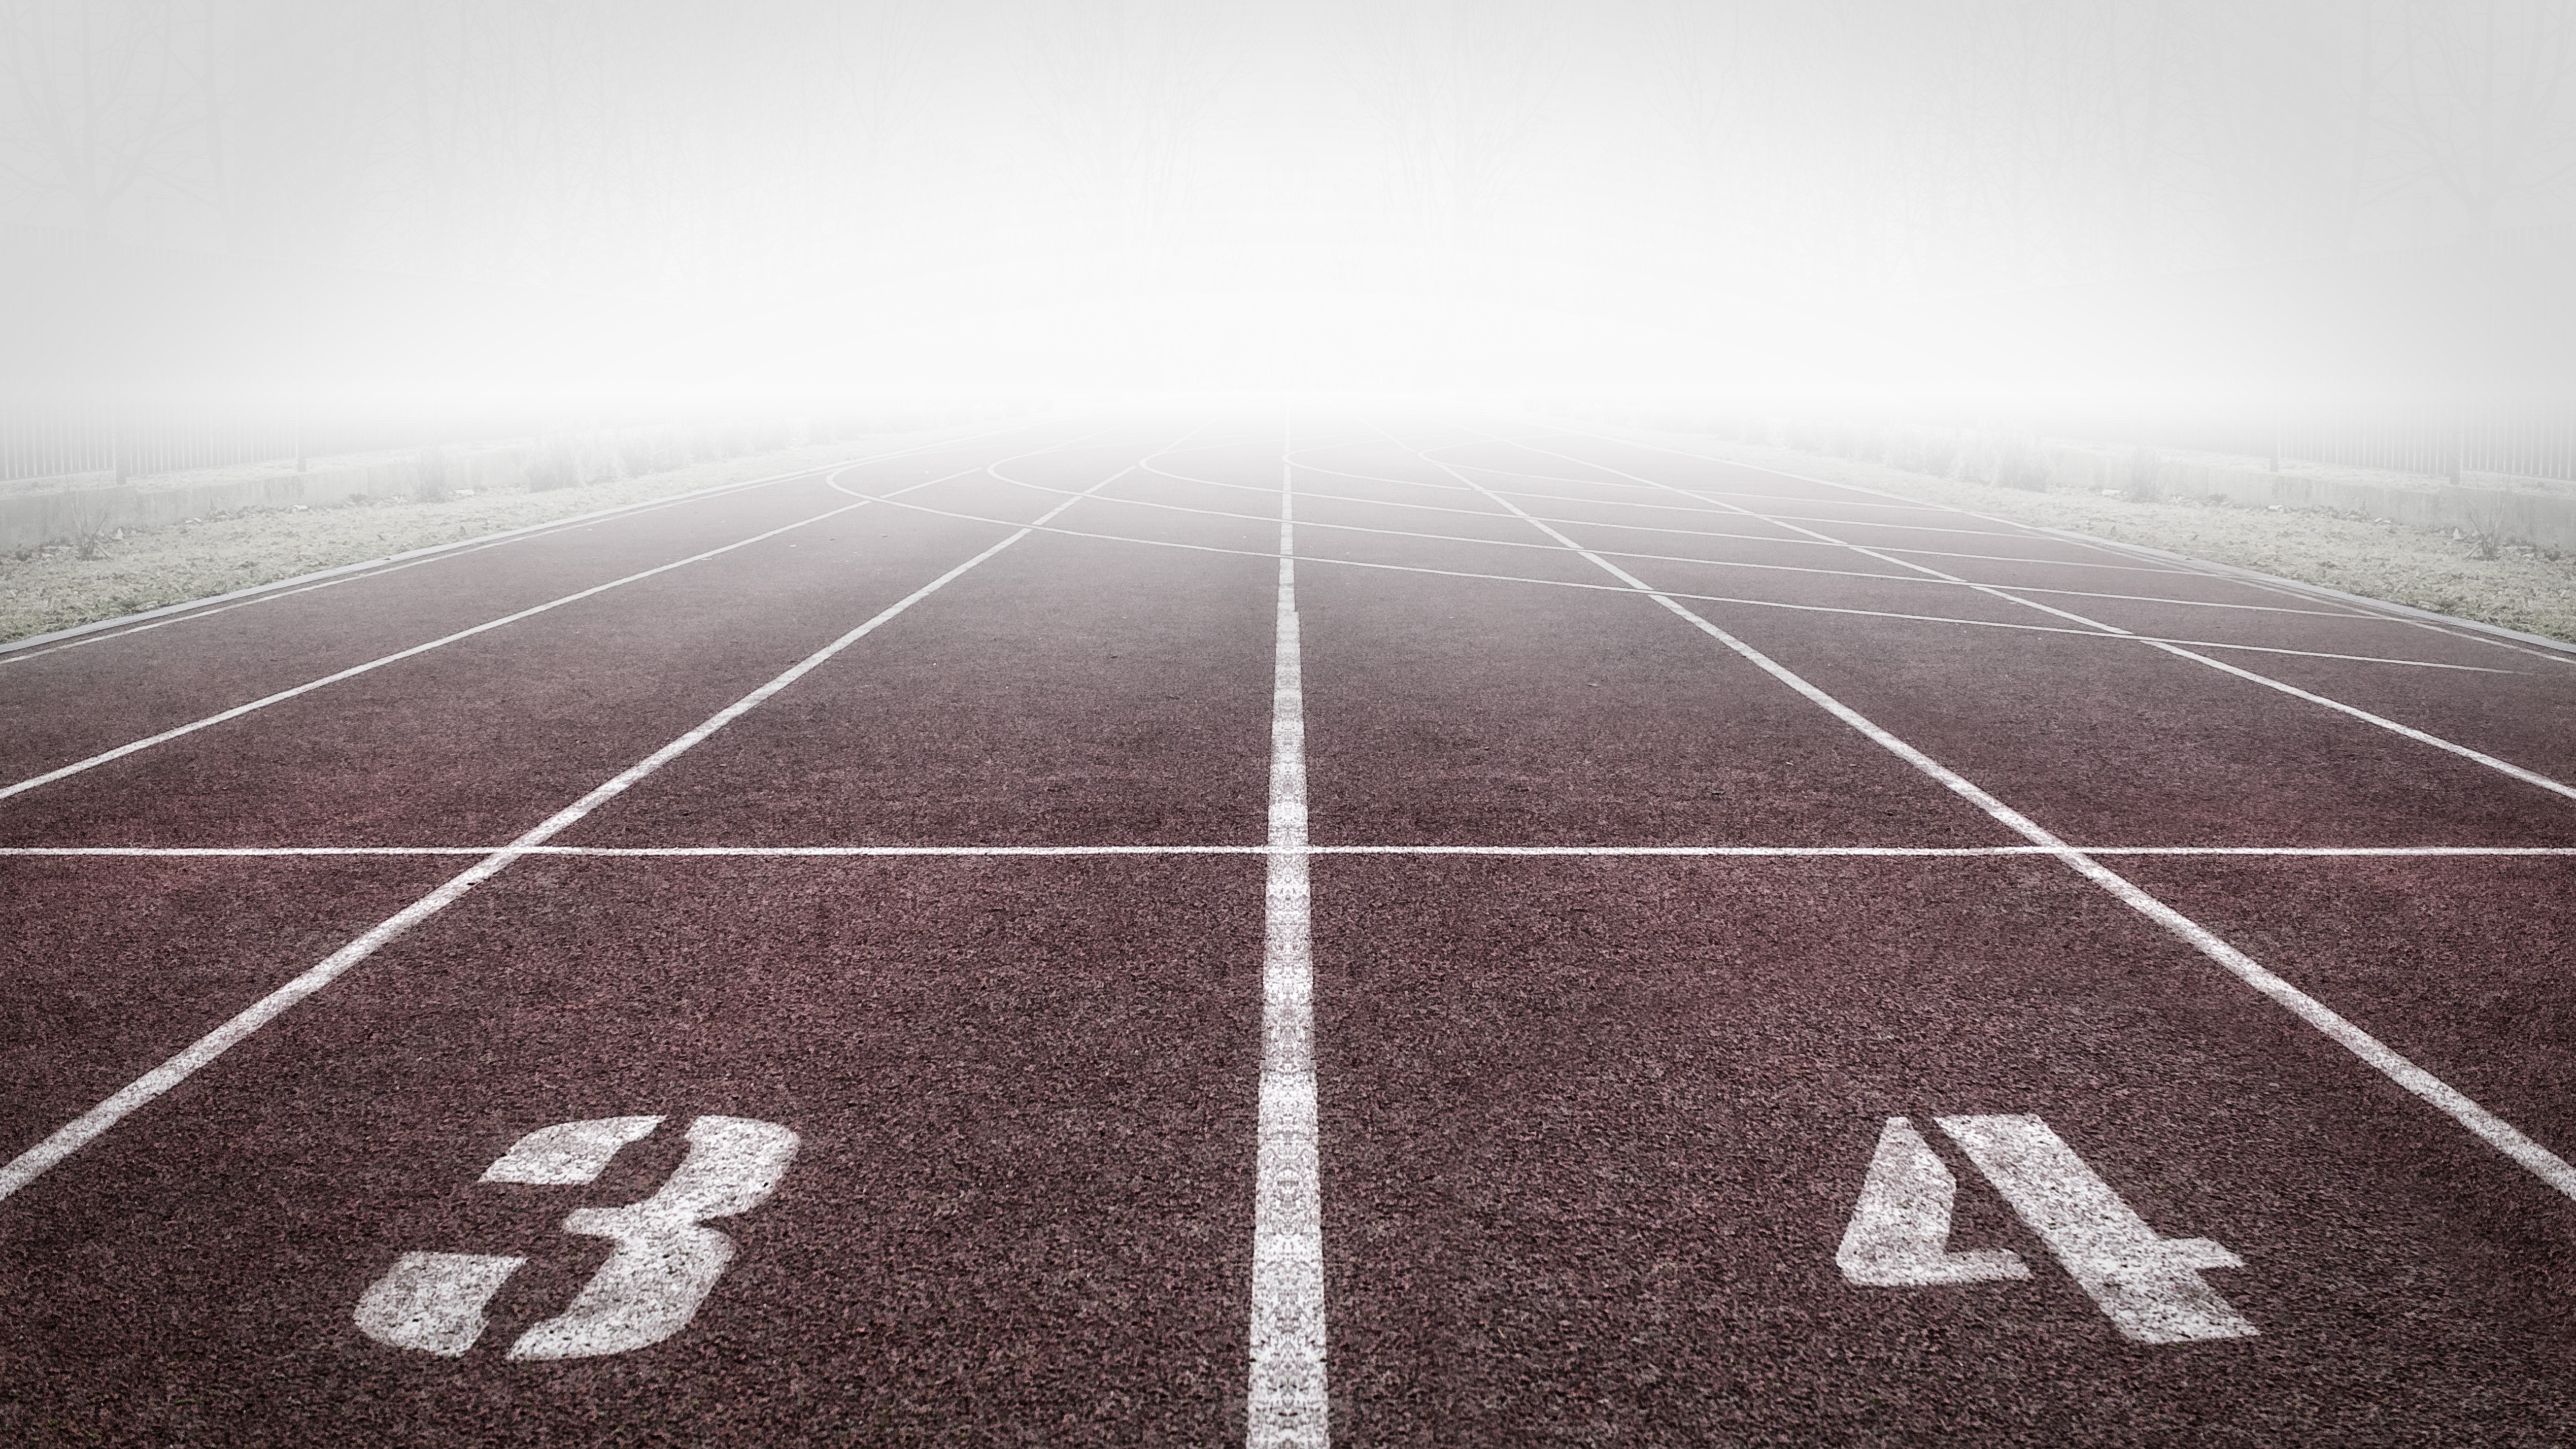
black and white, road, trail, sport, highway, alley, asphalt, line, direction, gear, monochrome, route, lane, process, speedway, way, course, shape, tor, the path, treadmill, road surface, monochrome photography, atmospheric phenomenon